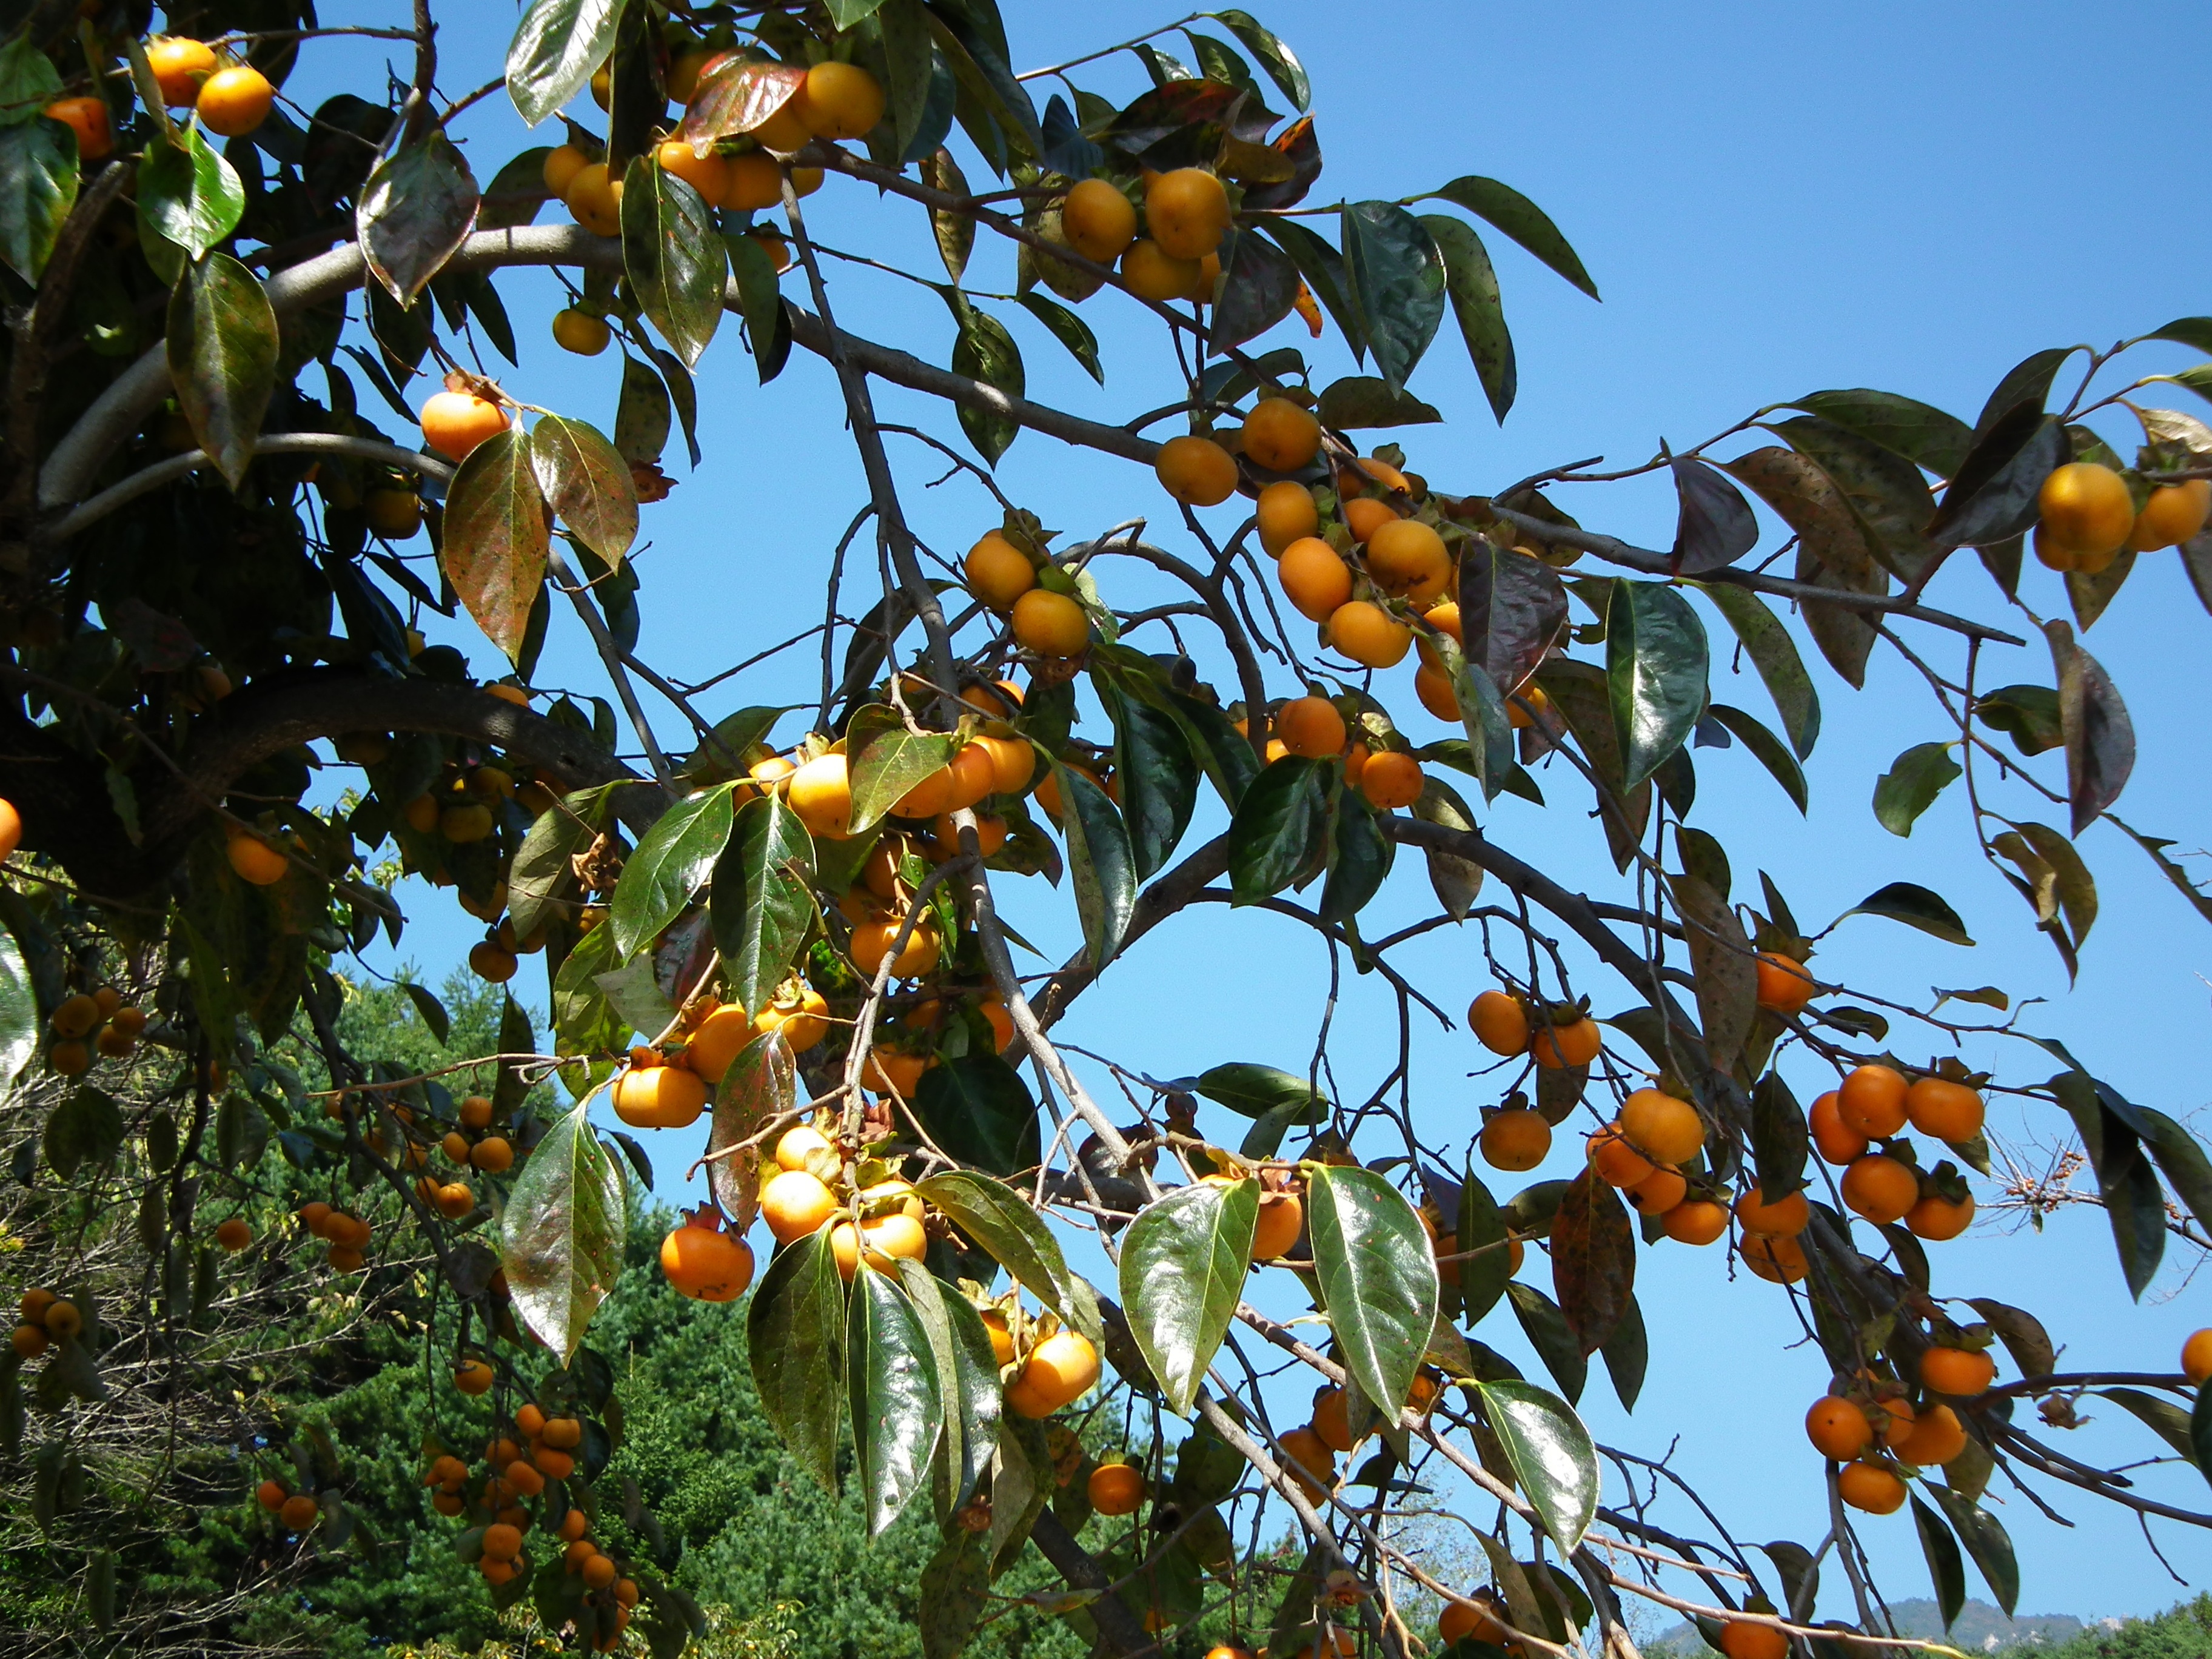
tree, branch, plant, fruit, leaf, flower, food, produce, autumn, botany, flora, shrub, persimmon, flowering plant, woody plant, land plant